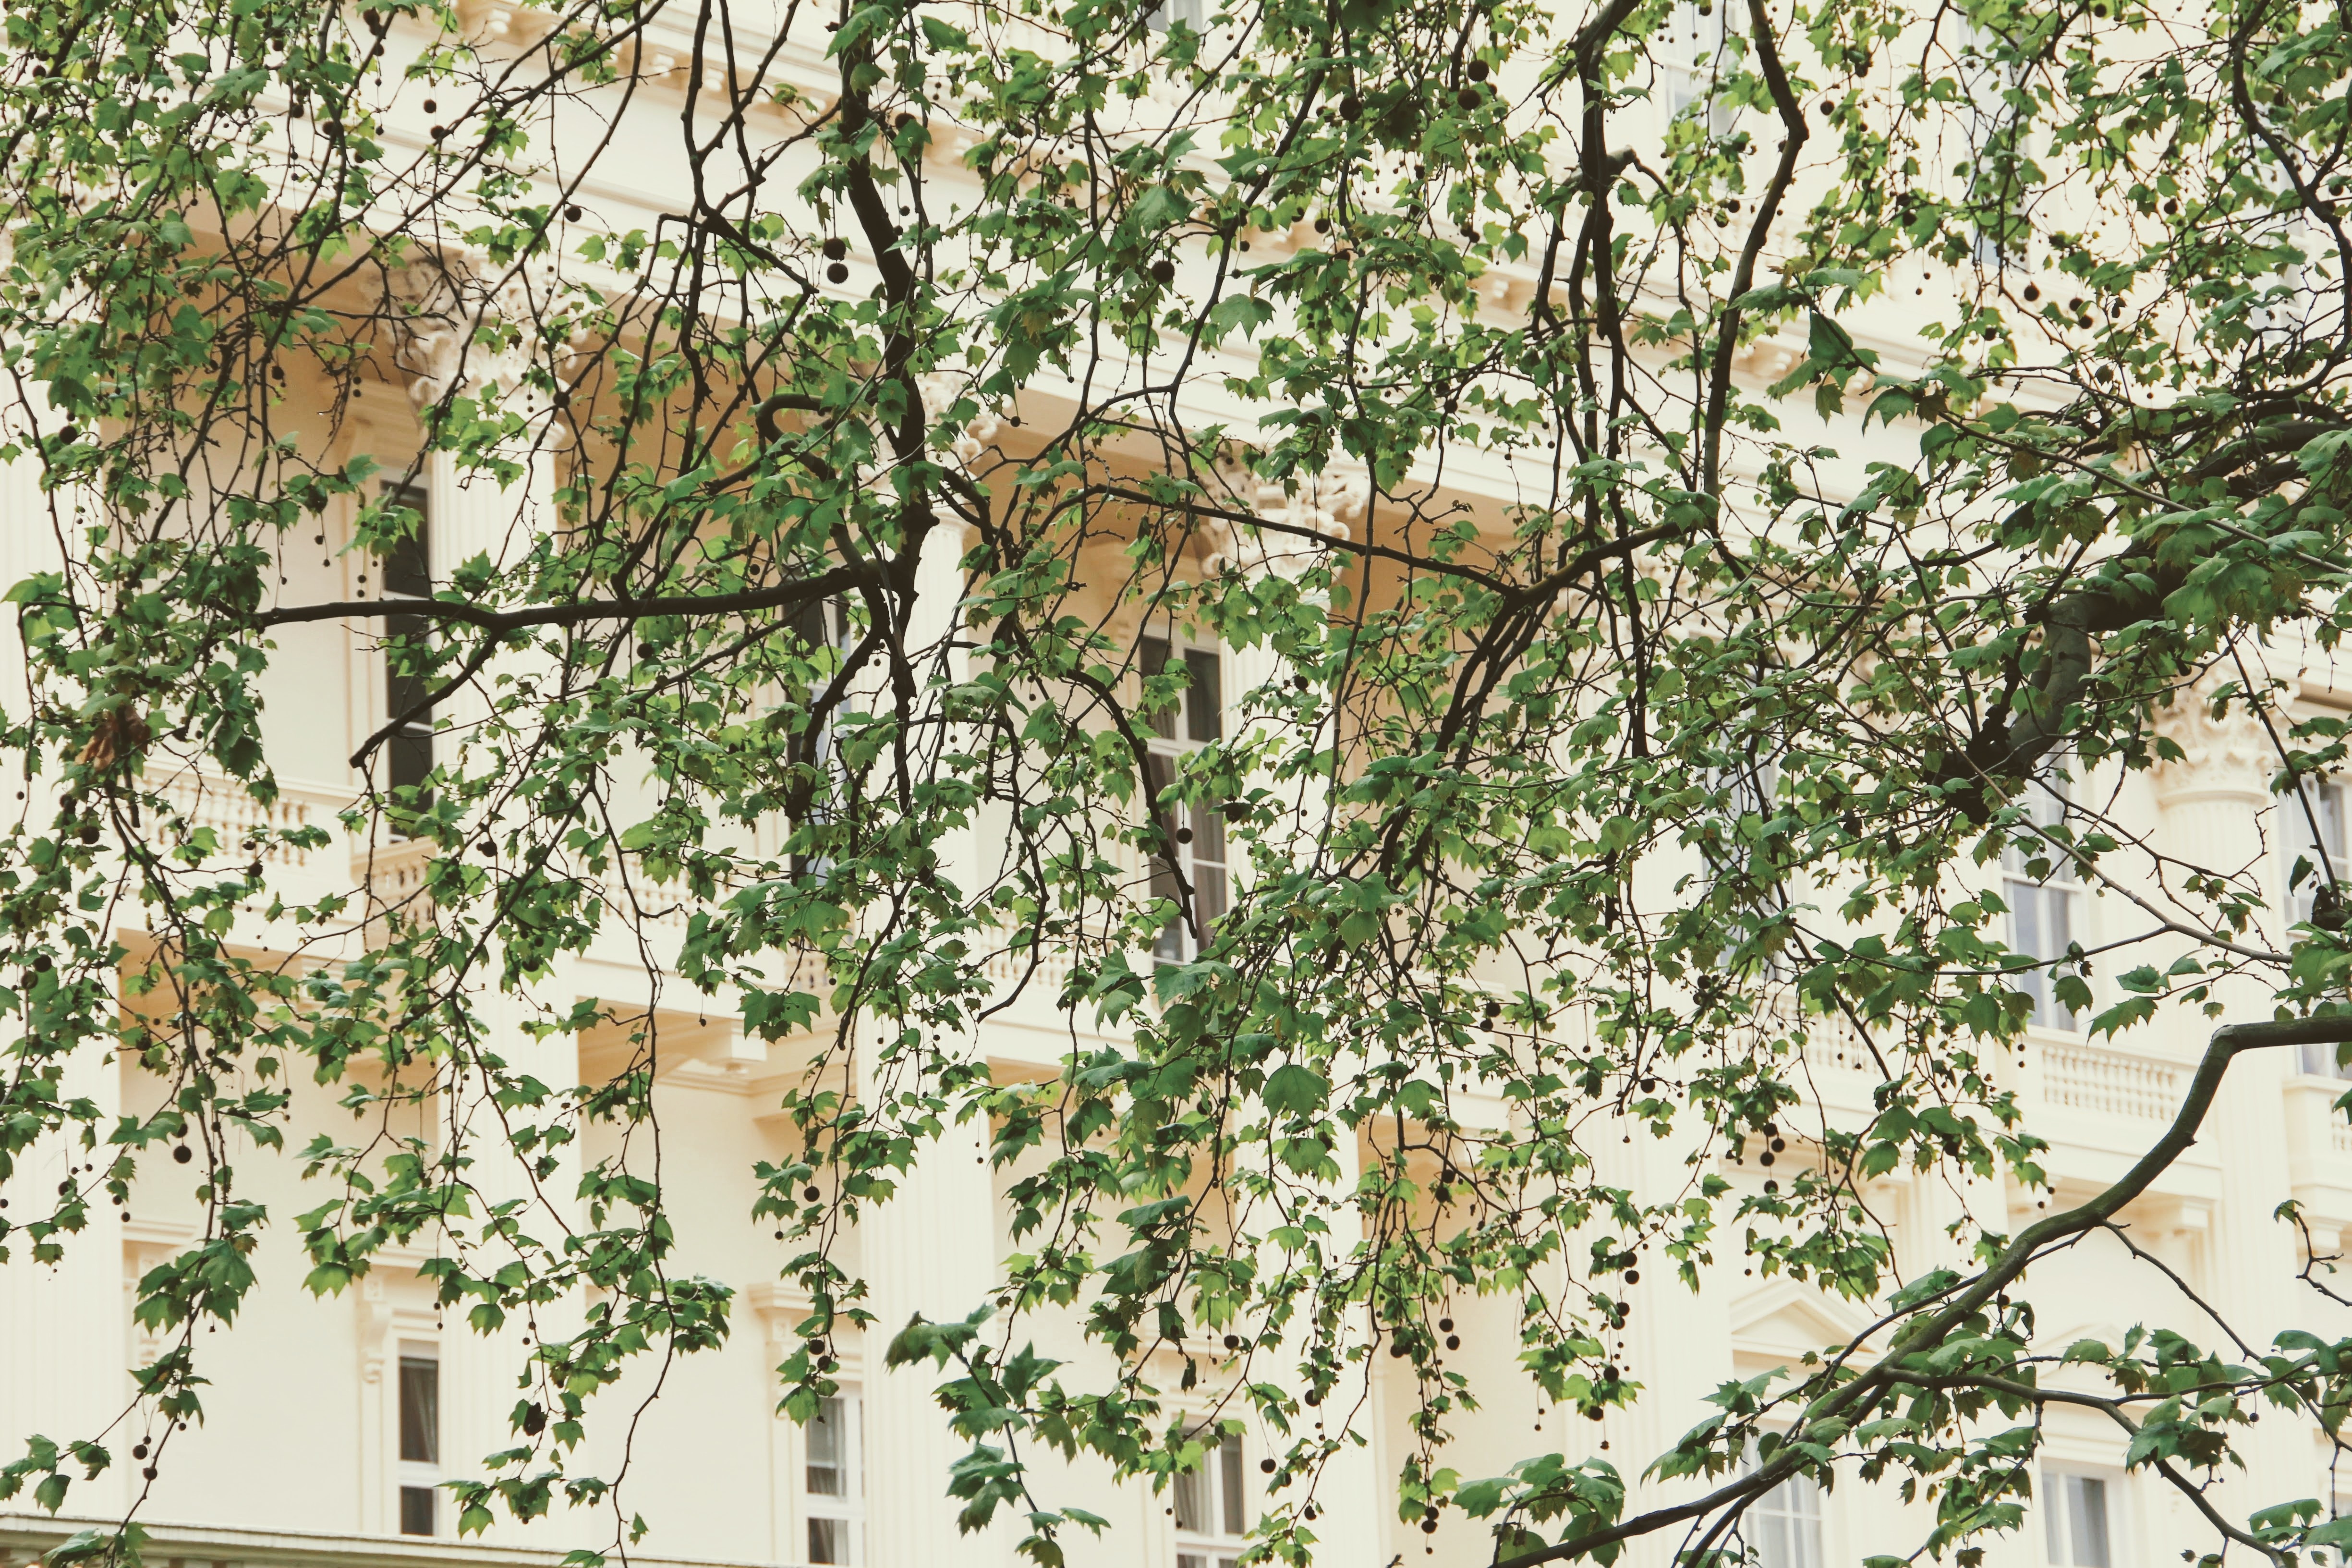
tree, branch, architecture, plant, leaf, flower, building, home, birch, facade, botany, flora, shrub, image, detail, housewife, flowering plant, woody plant, land plant